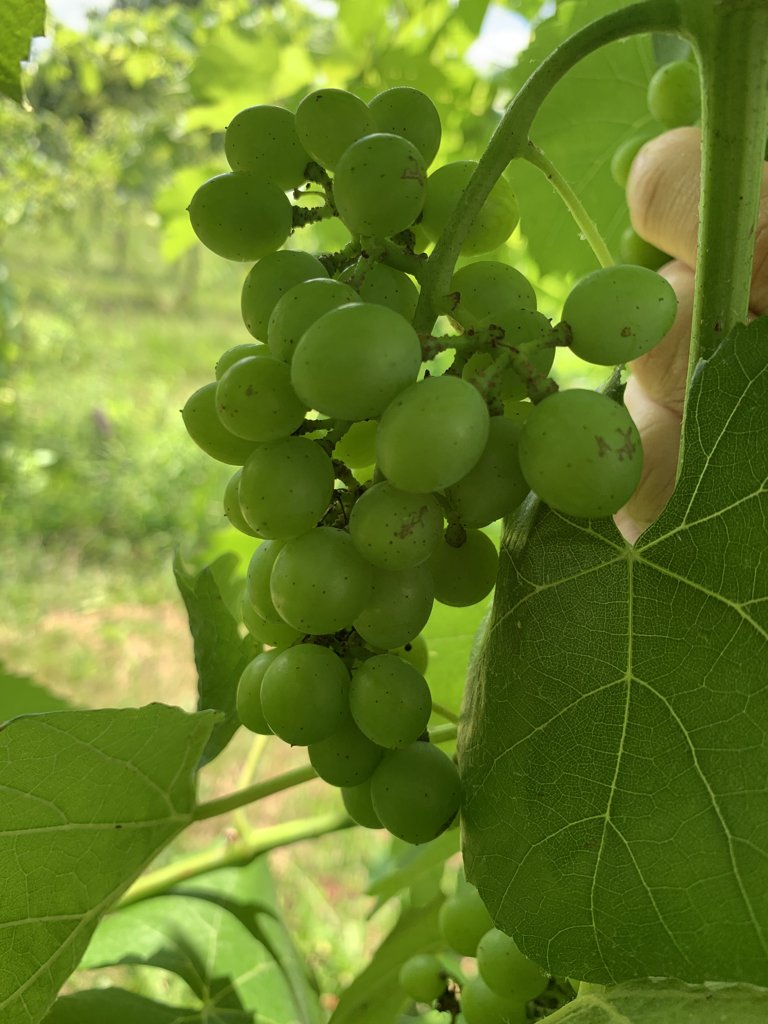
Berries visible: 40
Grape clusters: 2